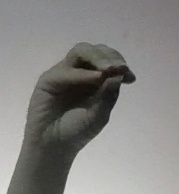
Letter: ha